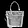
Label: Bag